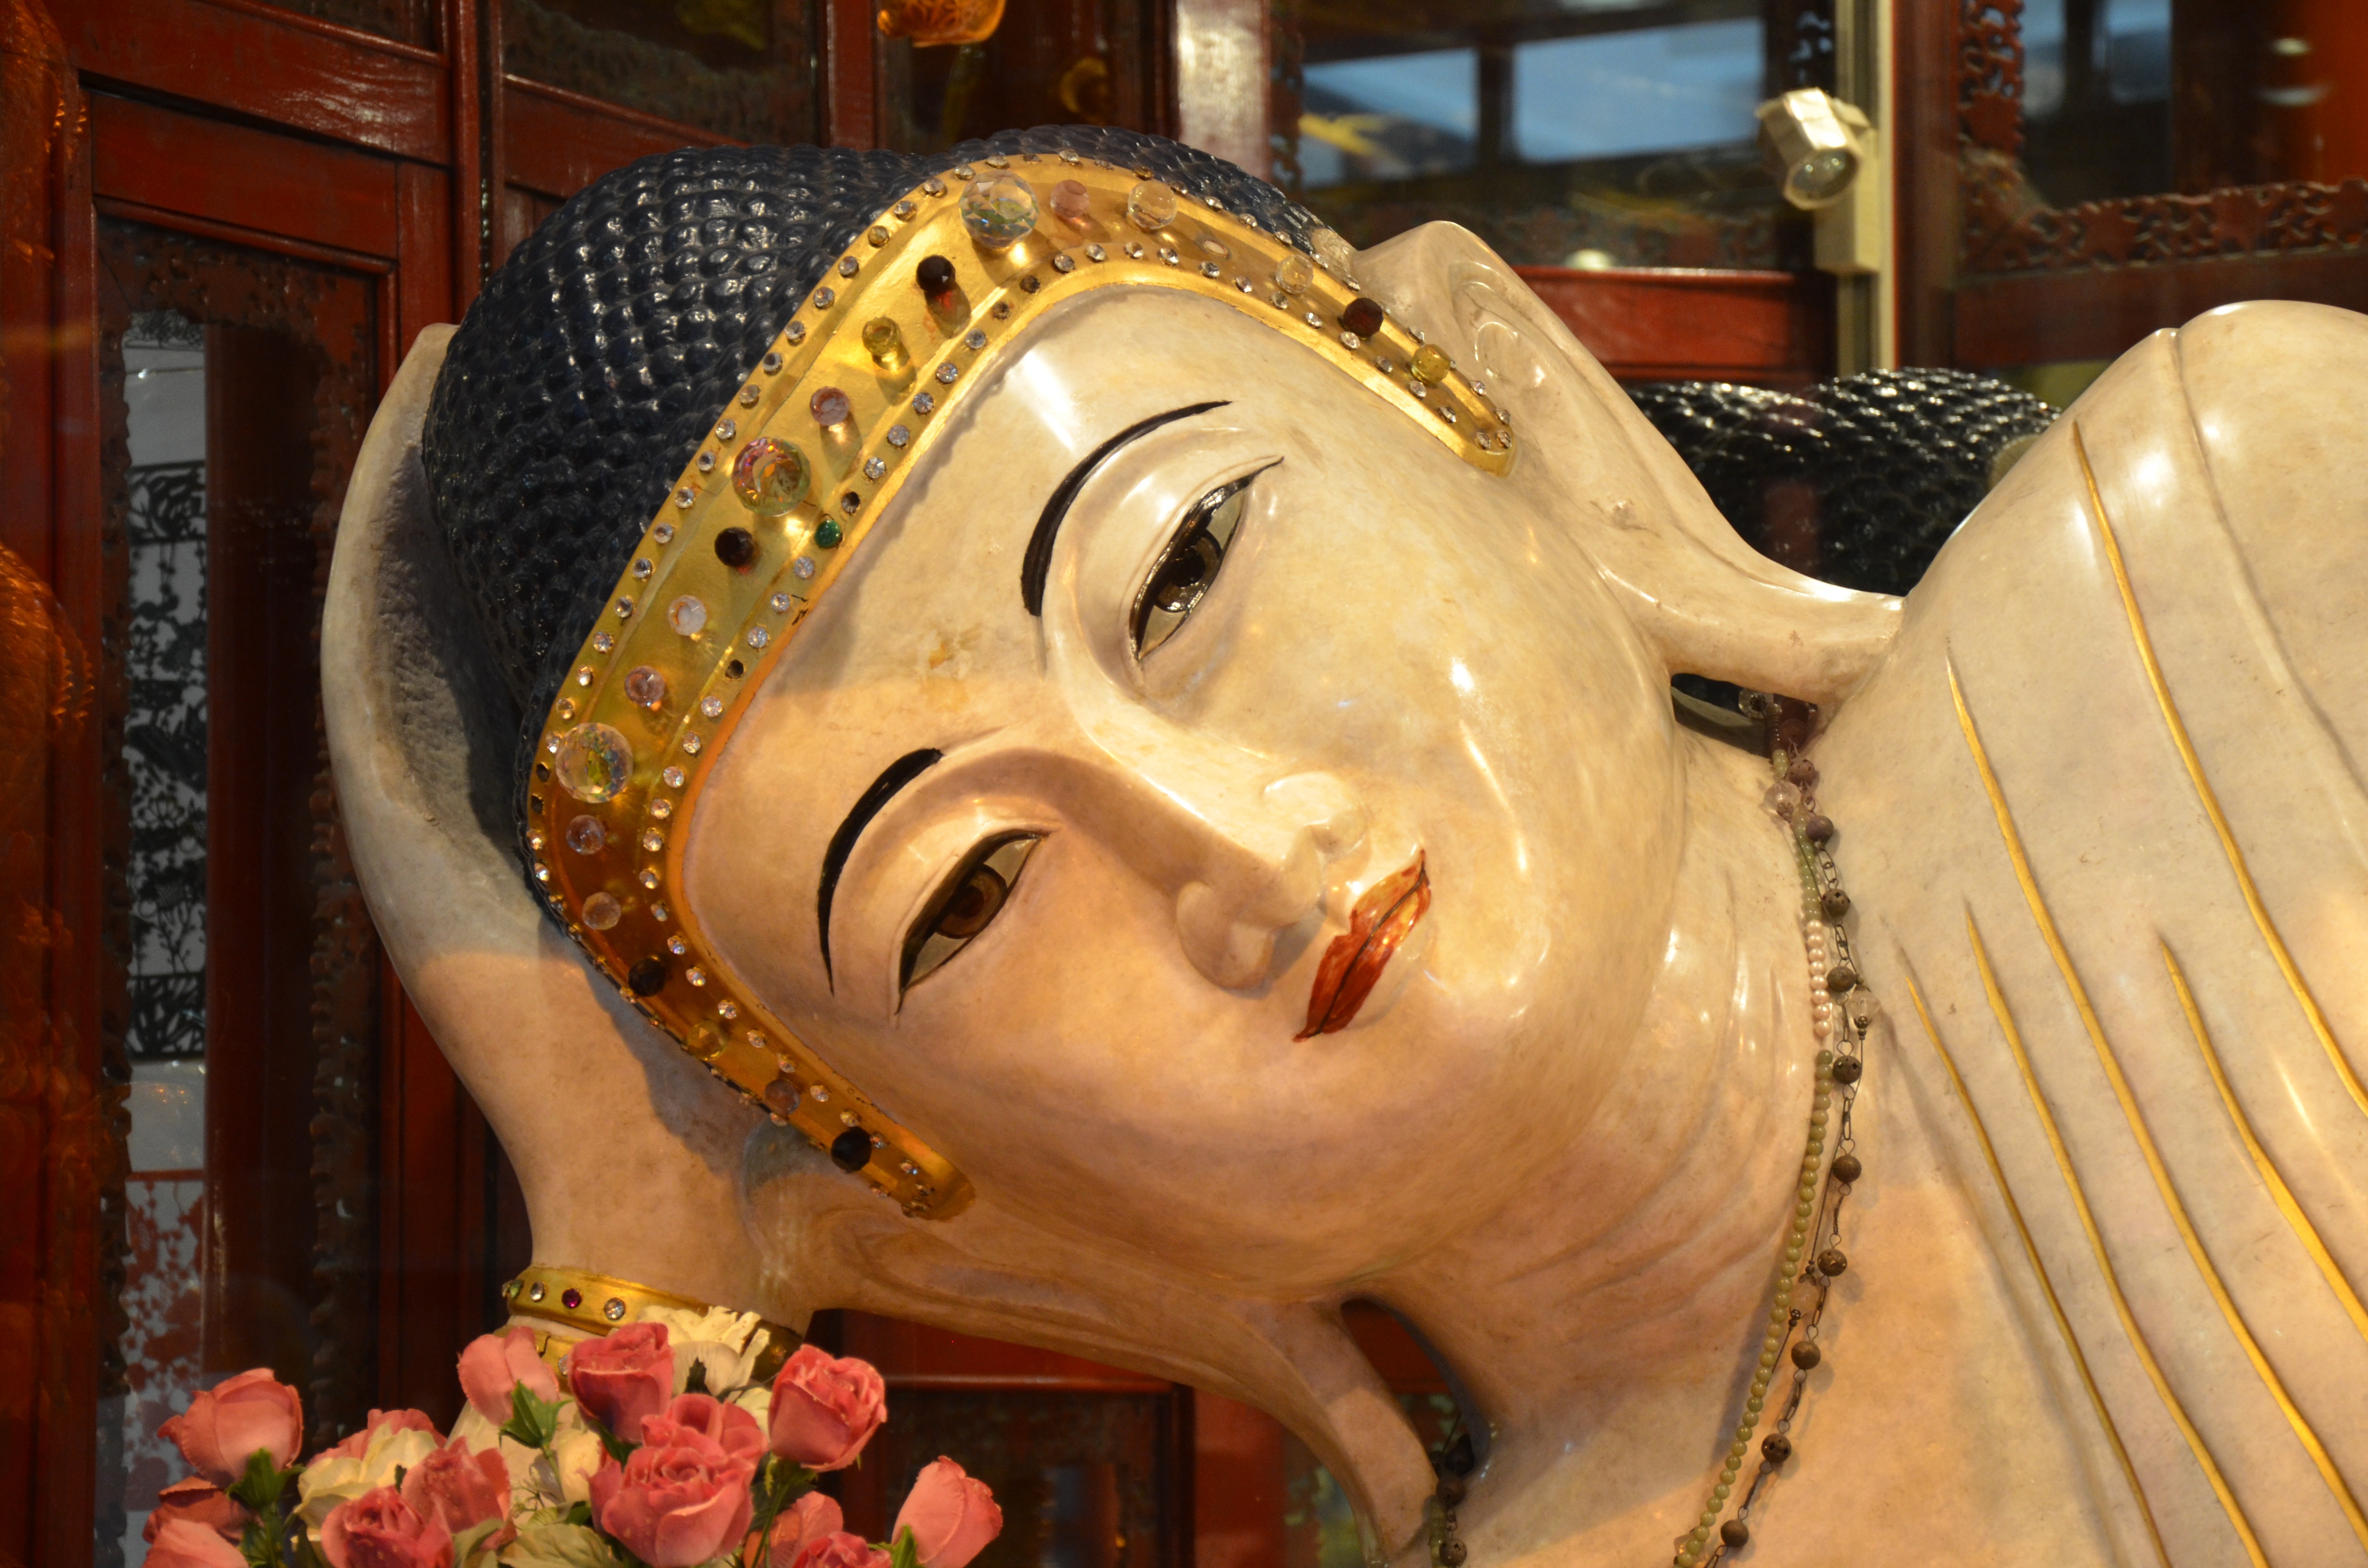
monument, statue, buddhism, clothing, sculpture, art, temple, head, carving, china, reclining buddha, pekin, ancient history